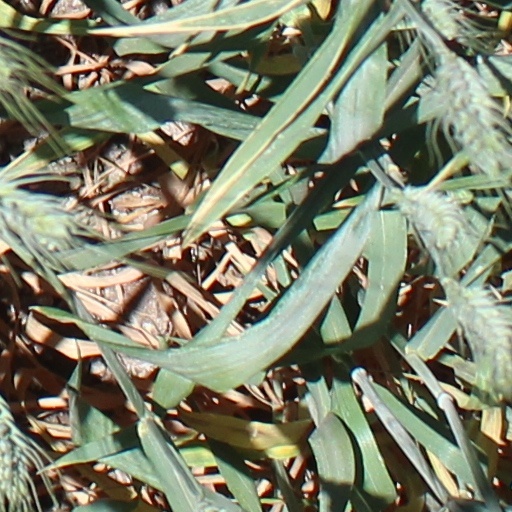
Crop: wheat